Kostanjevica na Krki

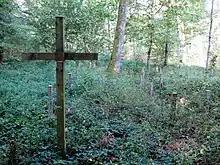
Krakovo Forest 2 Mass Grave

Kostanjevica na Krki is the location of one of two known mass graves associated with the Second World War in the Krakovo Forest. The sites consist of 10 large mounds and contain the remains of an undetermined number of Croatian prisoners of war, civilians, and possibly German soldiers as well. The Krakovo Forest 2 Mass Grave lies about northeast of the north bridge across the Krka River in Kostanjevica na Krki and about from the bridge across Sajevec Creek. The site is marked by a large mound with a cross next to it. The grave site was created simultaneously with the Krakovo Forest 1 Mass Grave in neighboring Sajevce. The two sites were created around May 15, 1945, when Partisan forces captured about 4,000 Croatian soldiers and civilians at Dobruška Vas fleeing toward Austria. They were held on the left bank of the Krka River and killed in the forest over the course of a few days; eyewitnesses stated that the victims included children, women, and elderly persons.